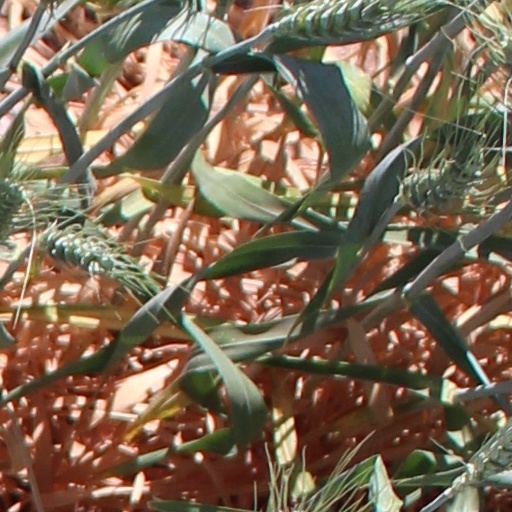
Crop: wheat